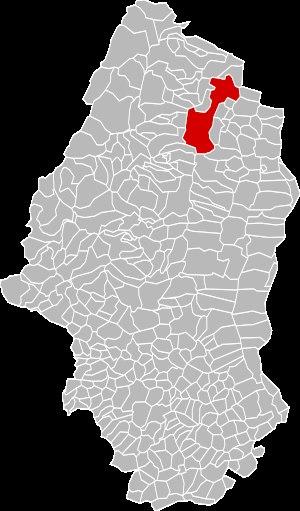
Colmar est une commune française du département du Haut-Rhin. Préfecture du département, elle fait partie, depuis le 1ᵉʳ janvier 2016, de la région Grand Est.